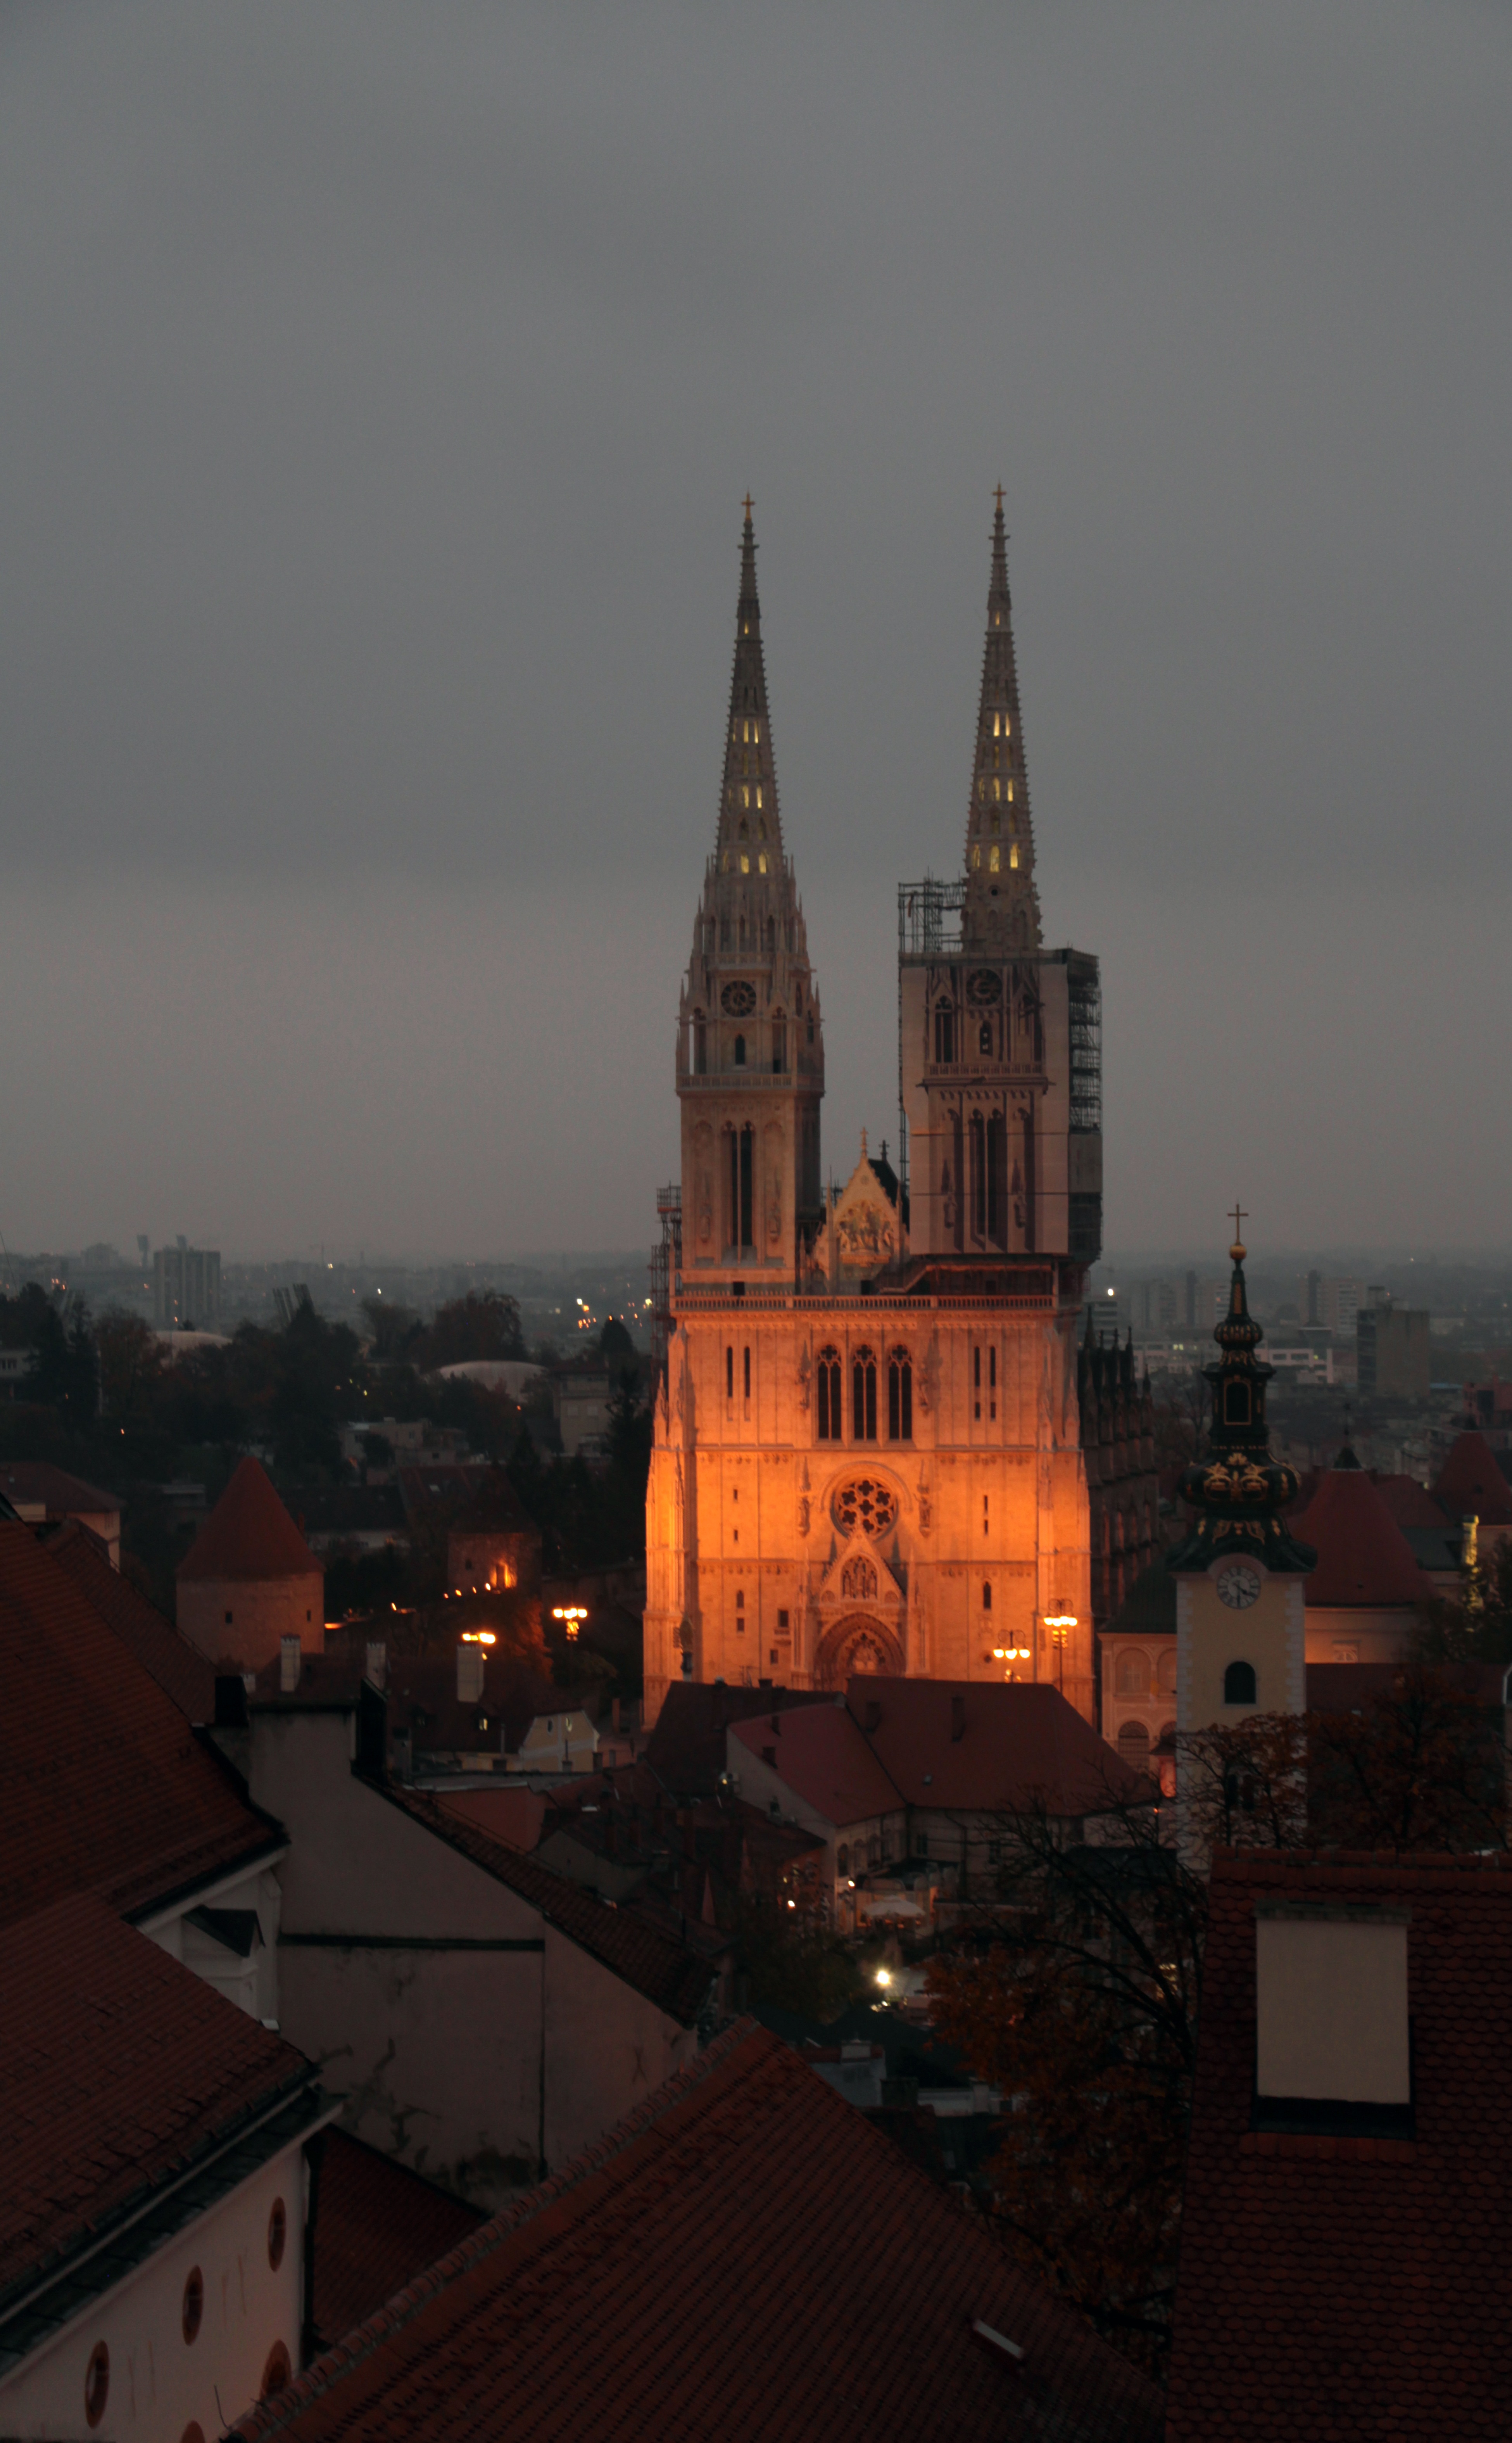
sunset, skyline, night, city, skyscraper, cityscape, dusk, evening, reflection, tower, castle, landmark, church, cathedral, place of worship, croatia, spire, steeple, historical